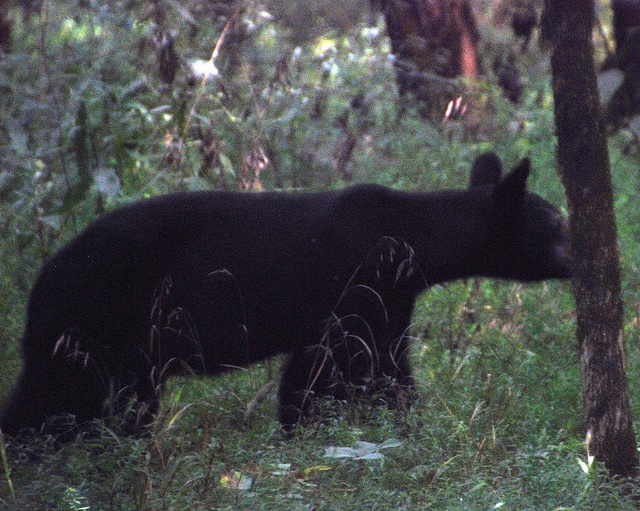
A large black bear standing next to a tree in a forest.
an image of a black bear that is walking in the woods
A black bear walking through a grassy wooded area.
A bear walking past a tree in a wooded area.
a close up of a bear in a field near a tree